Subsidence (atmosphere)

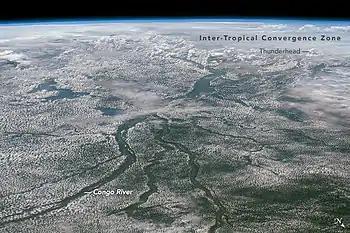
Subsidence above the Congo River Basin including the Congo River and some tributaries. Note the lack of clouds above the rivers due to subsidence of colder air which precludes convection, convection being the inverse process to subsidence. Source: NASA

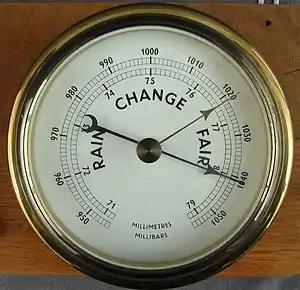
Dosen barometer showing different kinds of weather, according to atmospheric pressure, being high pressure an indication of fair weather because of atmospheric subsidence, and being rapidly diminishing pressure, a sign to a bad weather system approaching.

In meteorology, subsidence is the downward movement of an air parcel as it cools and becomes denser. By contrast, warm air becomes less dense and moves upwards (atmospheric convection).